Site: brandenburg
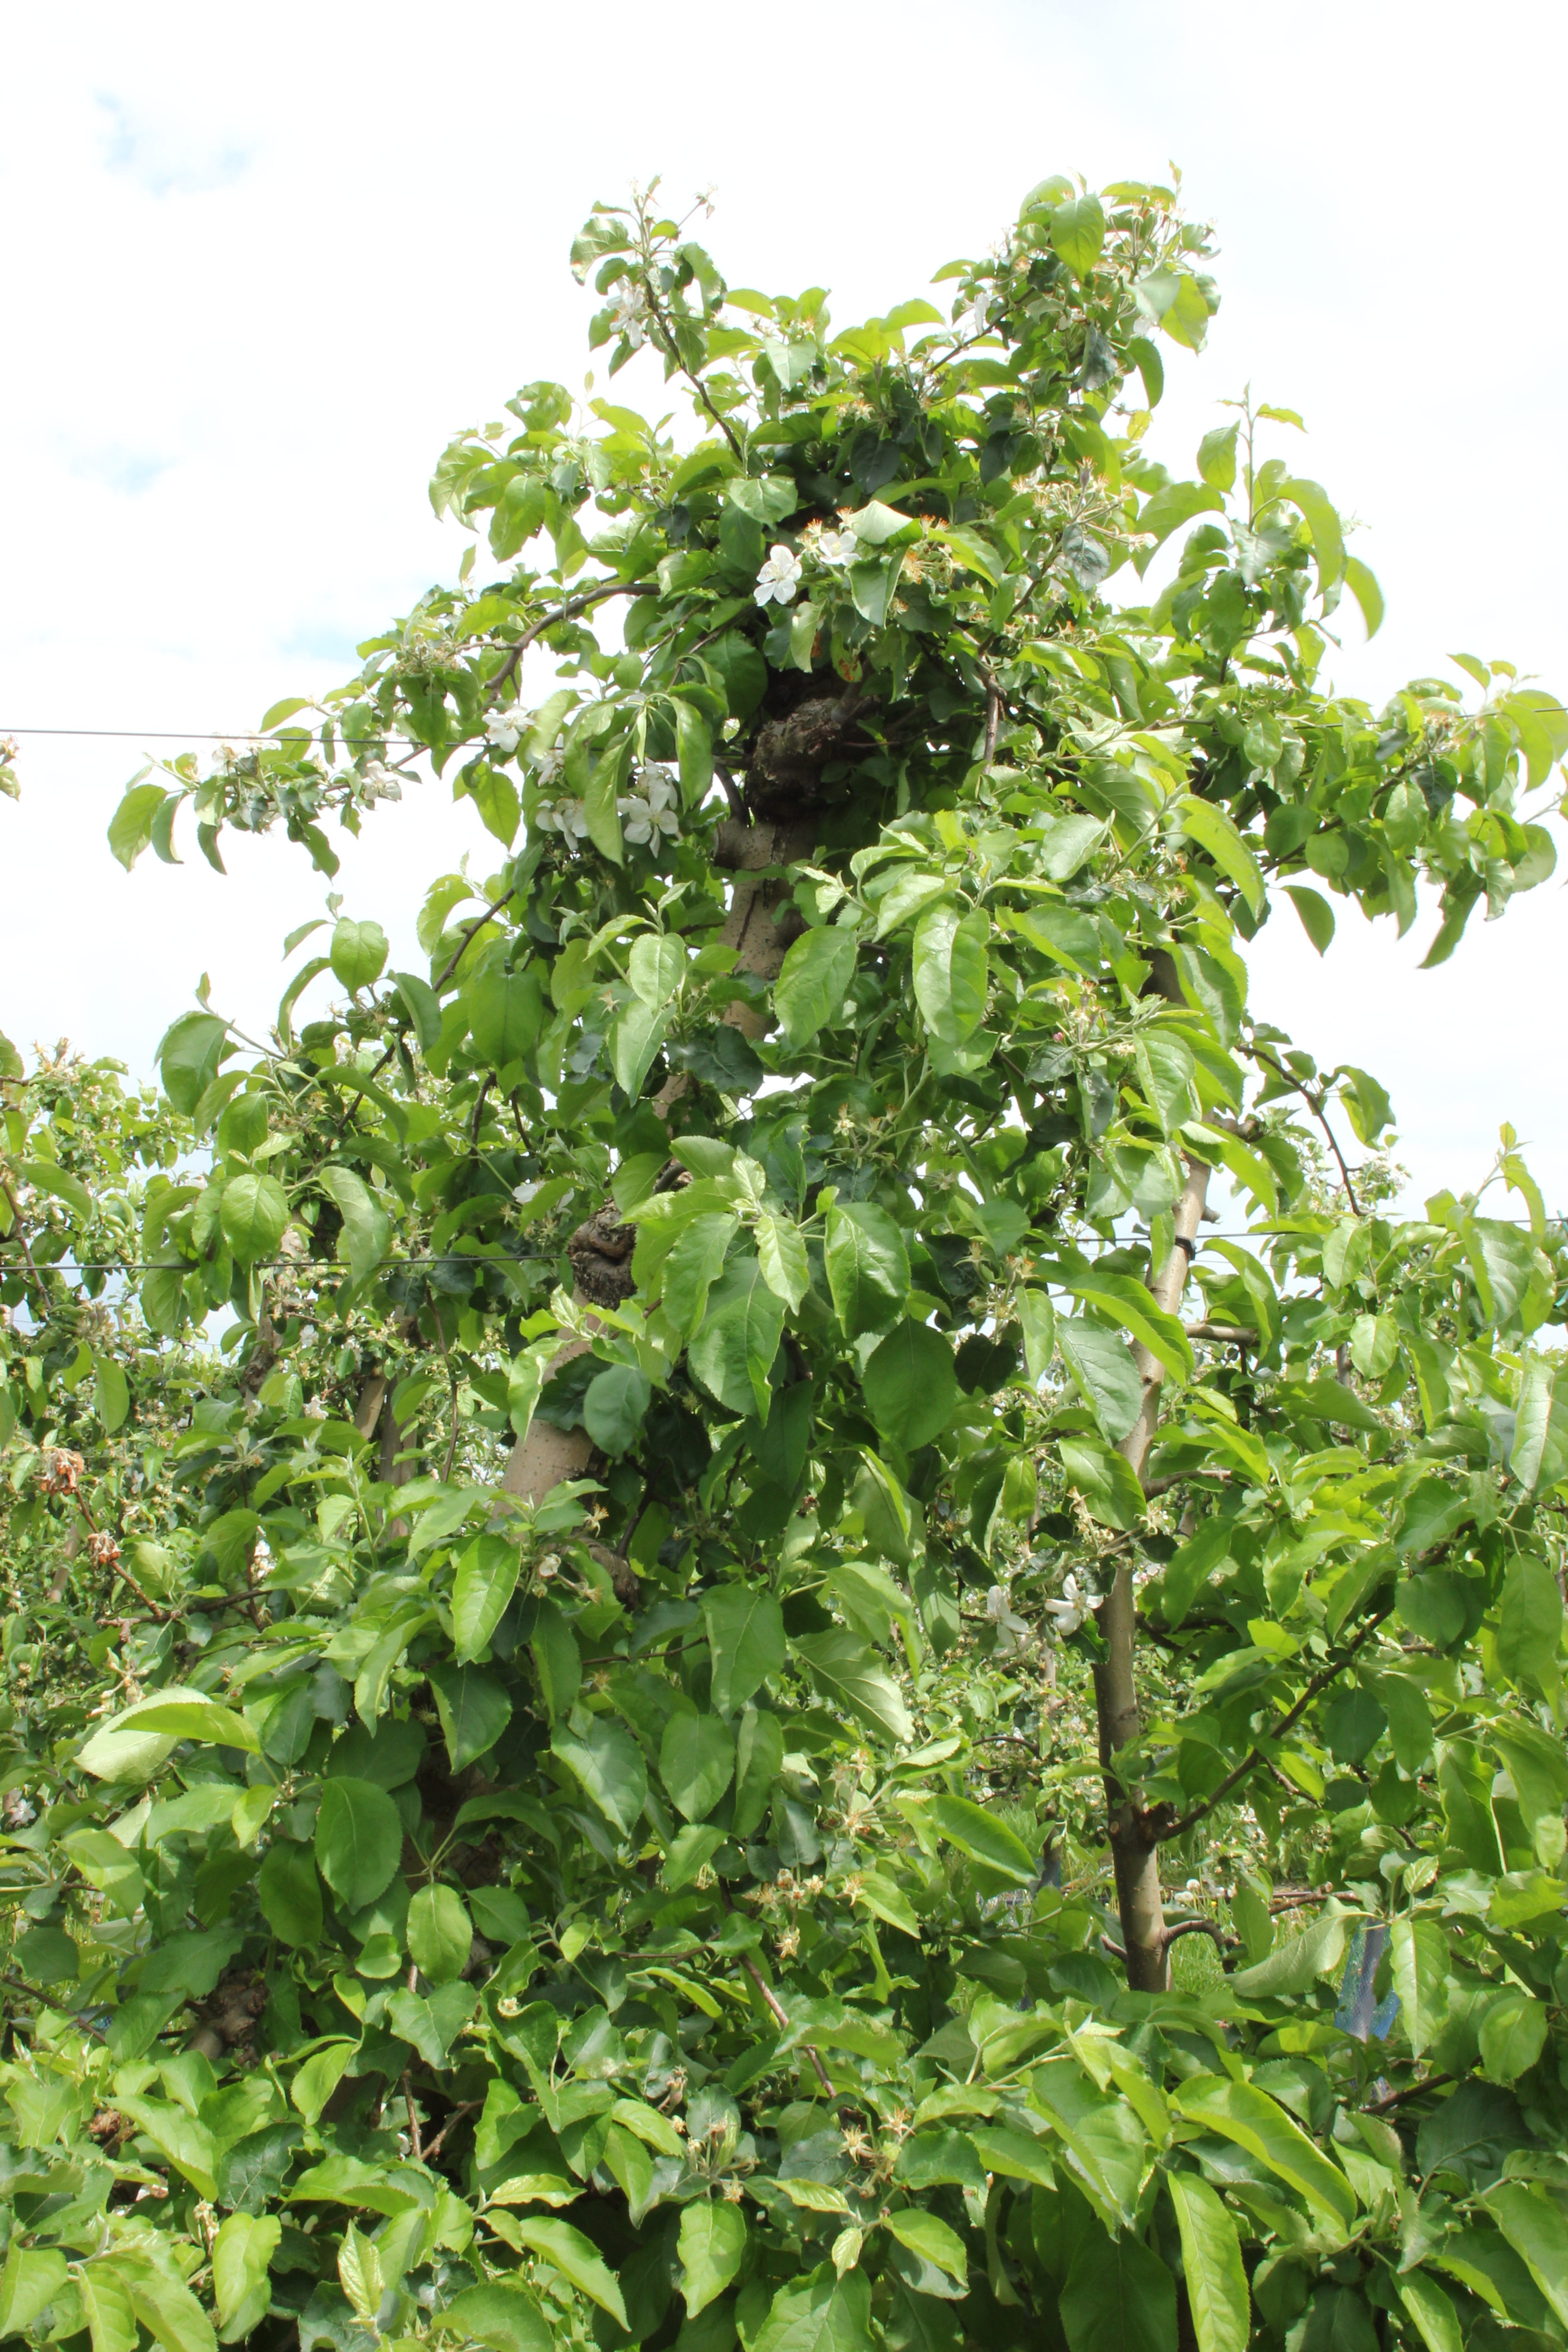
Growth stage (BBCH 67): Flowering